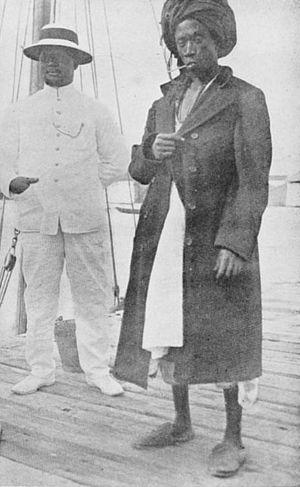
Un indigène vêtu à l'occidentale, à Rufisque
Rufisque est une ville du Sénégal, chef-lieu du département de Rufisque, dans la région de Dakar. Sa population était de 490 694 habitants lors du recensement de 2013.Son premier maire fut Pape Faye décédé au cours de sont mandat.Il fut remplacé par Balla Diéye.Il sera remplacé par madame N'goné N'doye.C'est Boubacar Albé N'doye qui gère actuellement la commune; il est à son second mandat